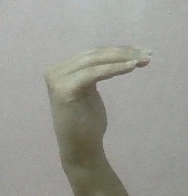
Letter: haa